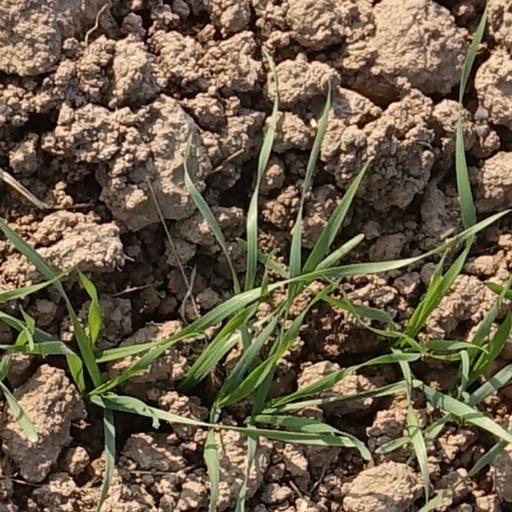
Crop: wheat